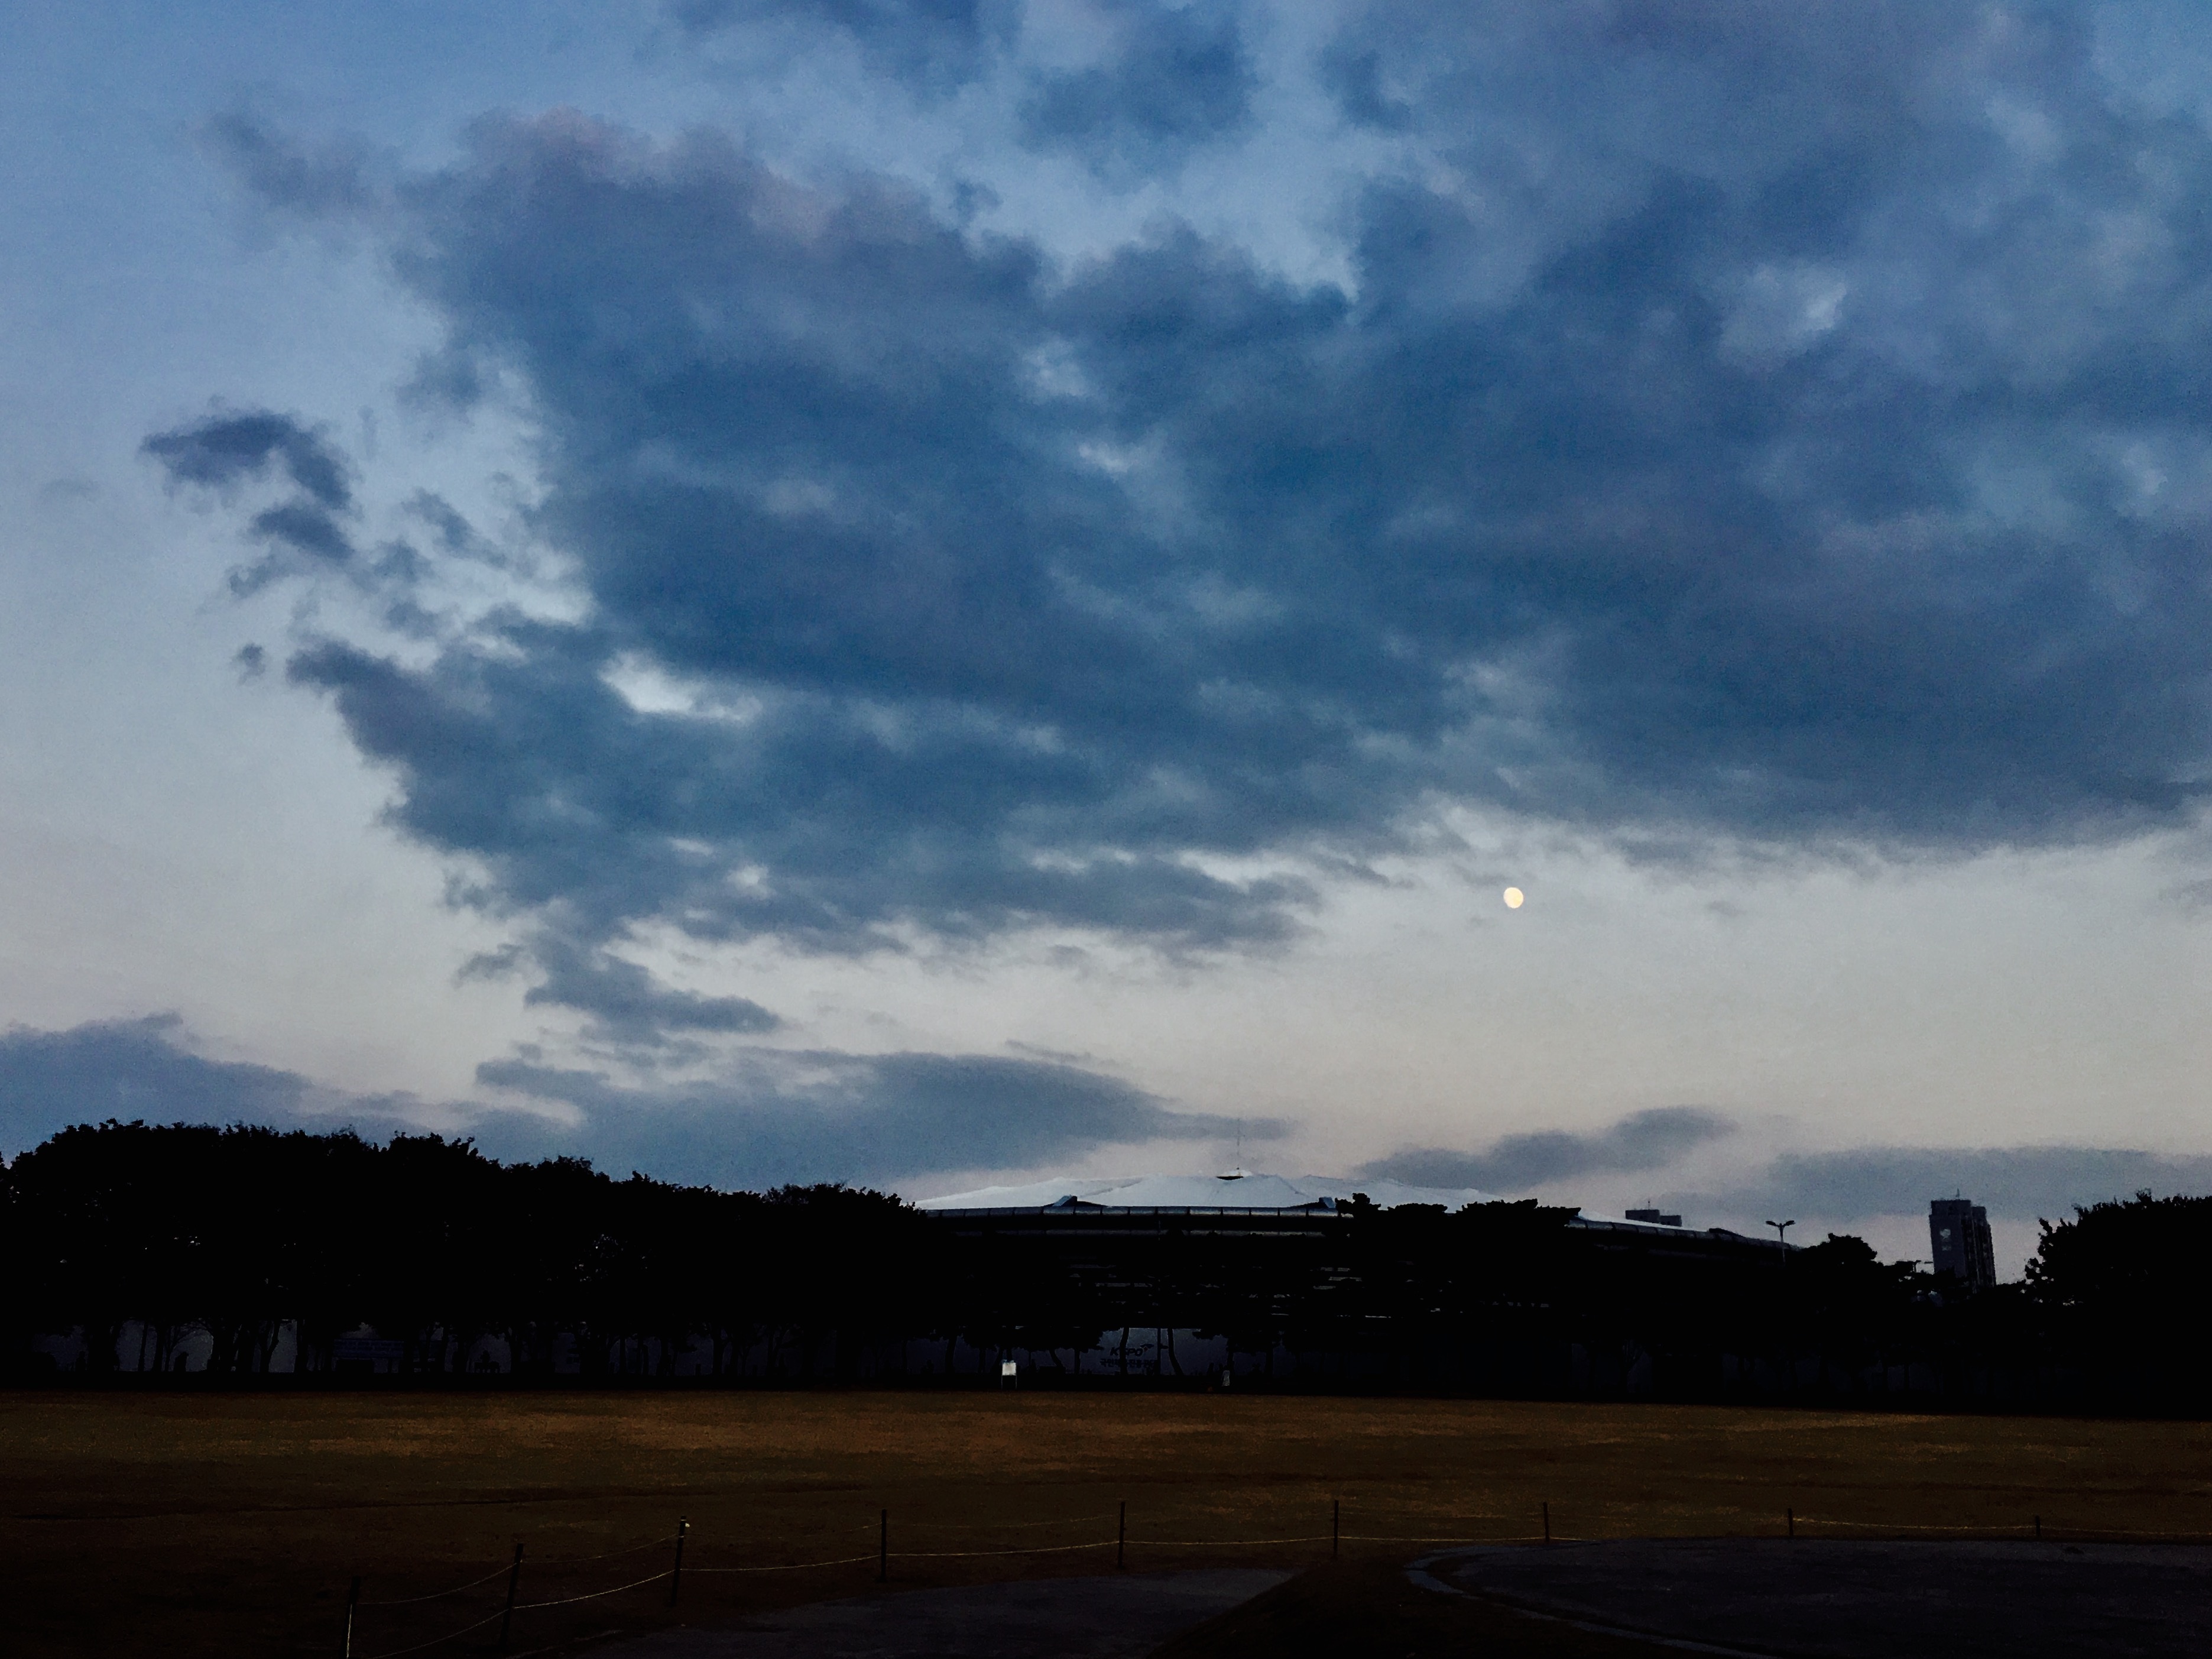
horizon, cloud, sky, sunset, field, sunlight, morning, dawn, atmosphere, dusk, evening, cumulus, plain, meteorological phenomenon, atmospheric phenomenon, atmosphere of earth